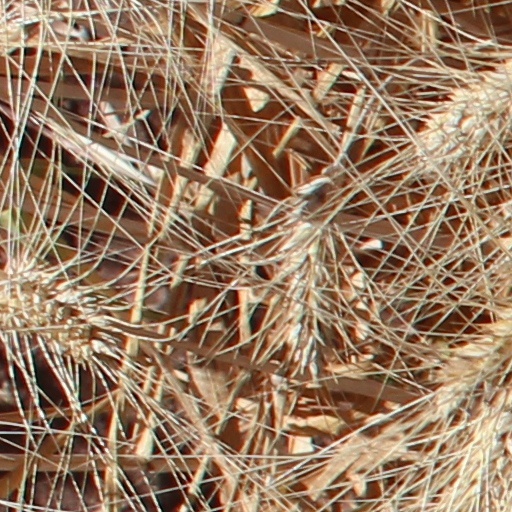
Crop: wheat